1981 Irish hunger strike

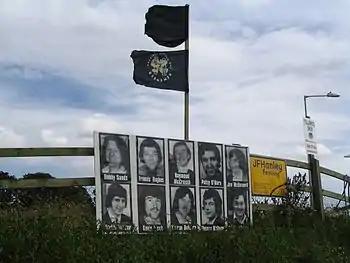
A commemoration on the 25th anniversary of the hunger strike

The 1981 Irish hunger strike was the culmination of a five-year protest during the Troubles by Irish republican prisoners in Northern Ireland. The protest began as the blanket protest in 1976 when the British government withdrew Special Category Status (prisoner of war rather than criminal status) for convicted paramilitary prisoners.